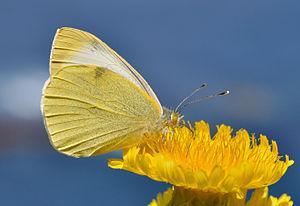
Une Piéride de la capucine (Pieris cheiranthi), photographiée à Puerto de la Cruz, sur l'île de Ténérife, en Espagne. Suomi: Kanarian kaaliperhonen (Pieris cheiranthi) Puerto de la Cruzissa, Teneriffalla, Espanjassa.
La Piéride de la capucine ou Piéride canarienne est une espèce de lépidoptères de la famille des Pieridae.